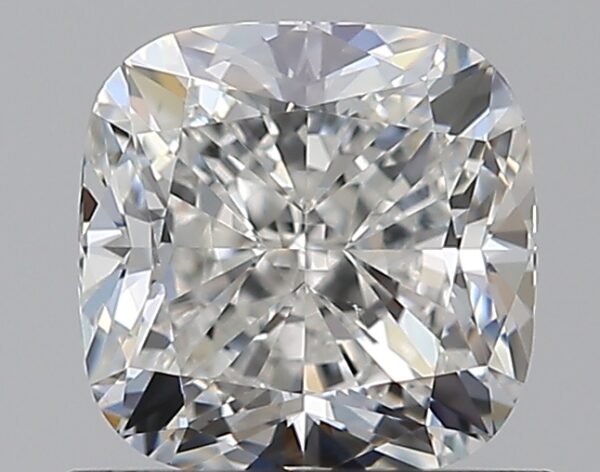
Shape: cushion
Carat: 1.01
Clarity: SI1
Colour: G
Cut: EX
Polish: EX
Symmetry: EX
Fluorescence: F
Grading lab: GIA
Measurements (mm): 5.52 x 5.52 x 3.82